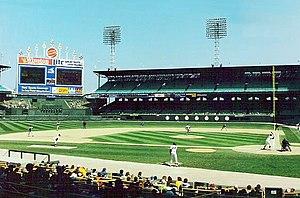
Les Chicago American Giants sont un club de baseball fondé en 1910 à Chicago et qui met fin à ses activités en 1952. Cette formation de Negro League est membre des ligues majeures noires entre 1920 et 1948.
Ta mère ou moi ! est un film américain réalisé par Chris Columbus et sorti en 1991.
La Disco Demolition Night est un événement promotionnel qui s'est déroulé le 12 juillet 1979 au stade de baseball de Comiskey Park à Chicago. Dans le cadre d'un double match entre les White Sox de Chicago et les Tigers de Détroit, une caisse remplie de disques de musique disco est détruite à l'aide d'explosifs au milieu du stade. Le terrain est dévasté par l'explosion, puis par l'irruption du public, au point que le deuxième match entre les deux équipes doit être reporté.
La chronologie de Chicago liste les principaux événements qui jalonnent l'histoire de la ville de Chicago, aux États-Unis.